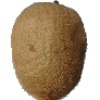
Label: kiwi